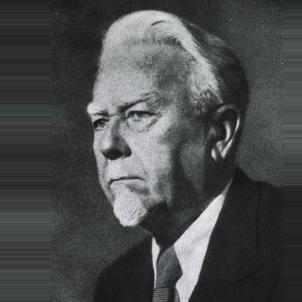
Age: 69